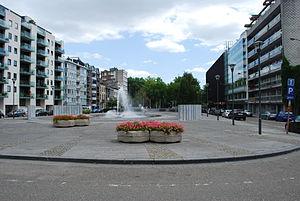
La rue Sainte-Marie à Liège.
Cet article recense les fontaines de Liège, en Belgique.
Le jardin Jean-Bernard Lejeune est un jardin de la ville de Liège, en Belgique aménagé au début des années 1970. Traversé par la rue Louvrex, il est situé non loin du centre-ville, au-dessus d'un tunnel servant de sortie à l'autoroute A602-E25.
La rue Sainte-Marie est une artère du centre de la ville de Liège située entre le boulevard d'Avroy et la rue Louvrex.